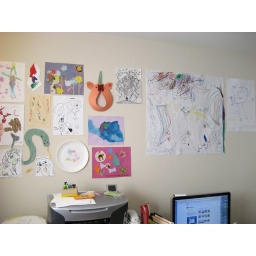
One wall of my office is filled with artwork created by my children.